Heidelberg Thingstätte

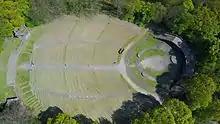
Bird's eye view of the Thingstätte

The Heiligenberg theatre is one of the official "Thingstätten" or "Thingplätze" built in the first part of the Nazi era as part of the Thingspiel movement. It is in the form of an egg-shaped amphitheatre and has a capacity of approximately 8,000 seats or 15,000 standees. The architect was Hermann Alker. The original design was to seat 10,300 people with room for an additional 20,000 standees and include a dance ring behind the stage; work began in late April 1934 and was to have been completed in July, but paused and resumed on the reduced plan, and the facility was completed in June 1935 and dedicated on the 22nd of that month. Approximately 20,000 people attended, and in his address to them Joseph Goebbels spoke of the 'holy mountain' that was the site and characterised the "Thingstätten" as "the "Lagtagen" [State diets or parliaments] of our time"; he described the theatre as "National Socialism in stone" and compared the construction of "Thingstätten" to that of the autobahns. The opening festivities concluded with a summer solstice celebration during which Franz Philipp's cantata "Heiliges Vaterland" was performed. Originally, the theatre was to have been the venue for the première of Richard Euringer's "German Passion 1933" during the "Reichsfestspiele" theatre festival in Heidelberg in 1934; since the theatre was not ready, the performance instead took place in the courtyard of Heidelberg Castle.